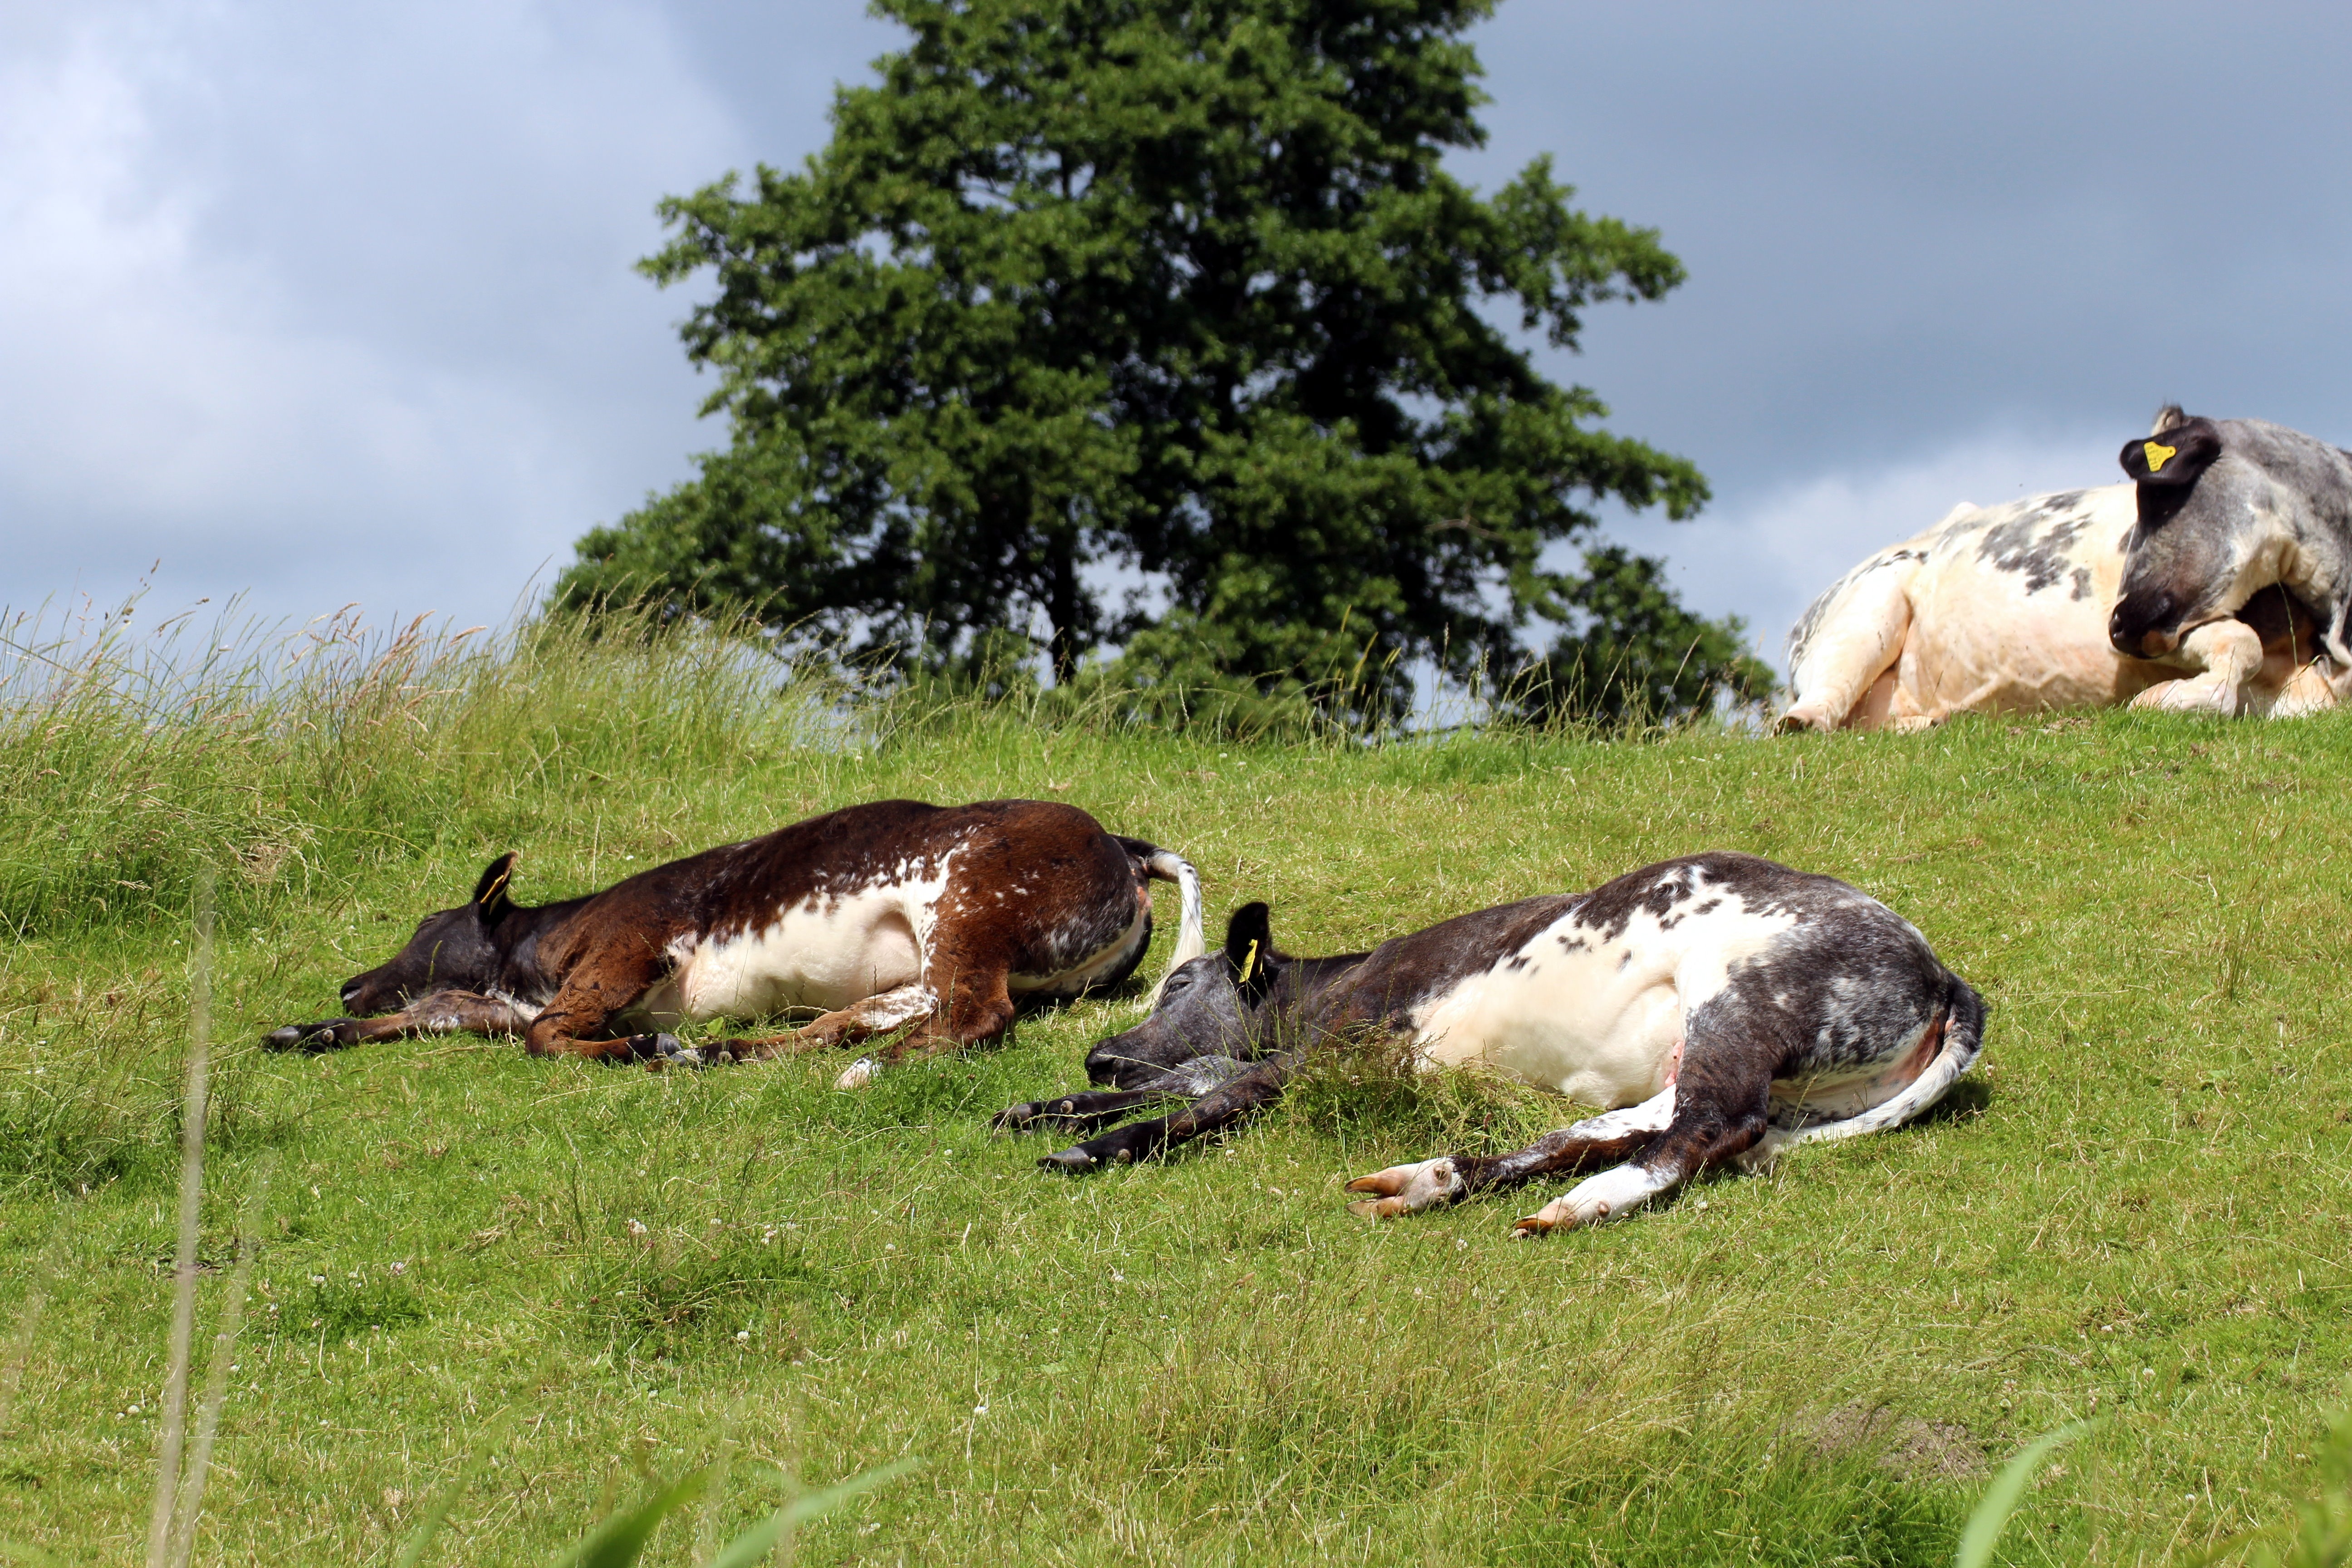
grass, bird, wildlife, cow, cattle, pasture, livestock, mammal, agriculture, beef, fauna, cows, animals, vertebrate, herbivores, milk cow, animal husbandry, happy cows, cattle farming